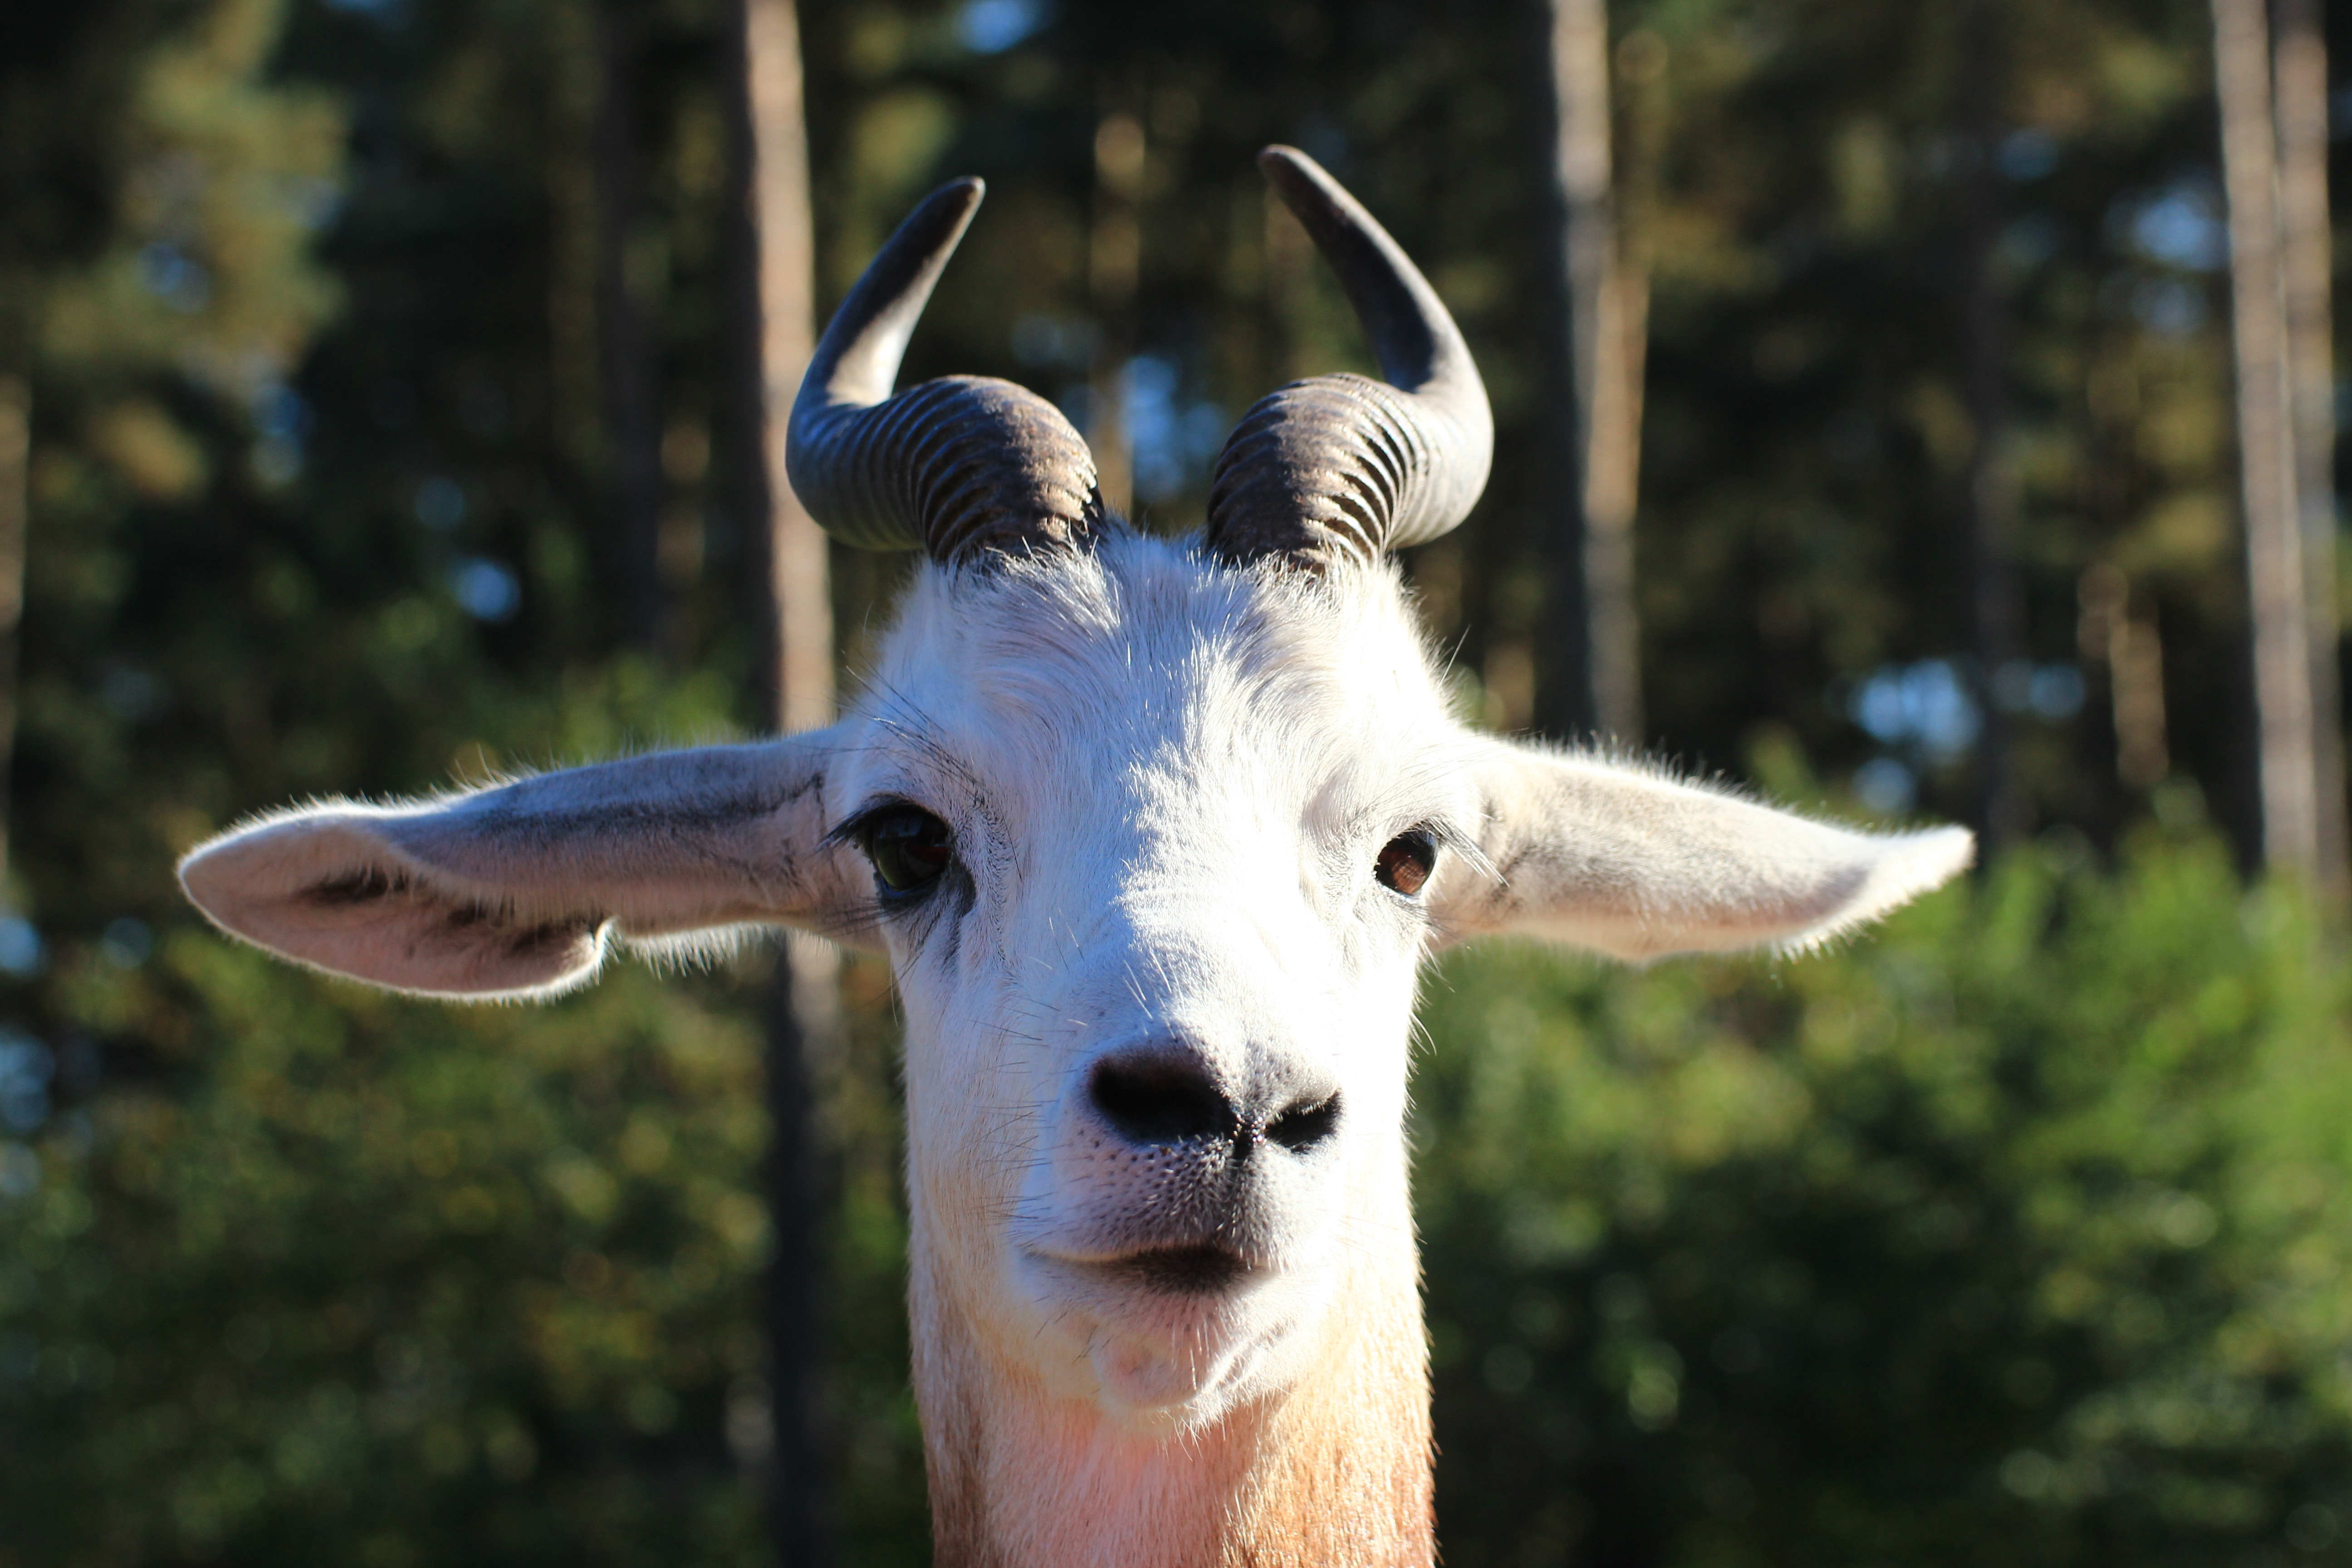
nature, wildlife, deer, zoo, horn, mammal, fauna, gazelle, goats, animals, vertebrate, creature, horns, ruminant, paarhufer, horned, white tailed deer, dama, nanger dama, gazelle type, bovidae